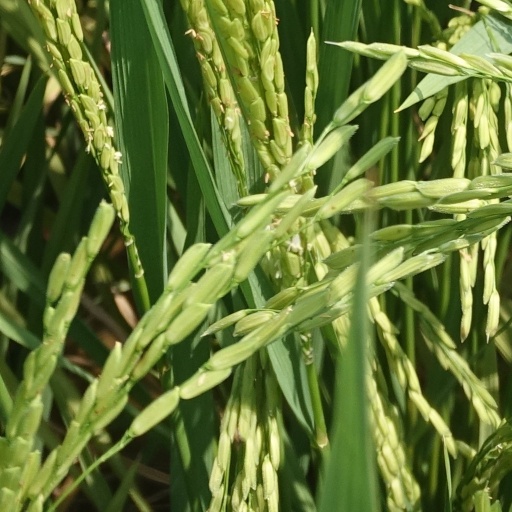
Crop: rice